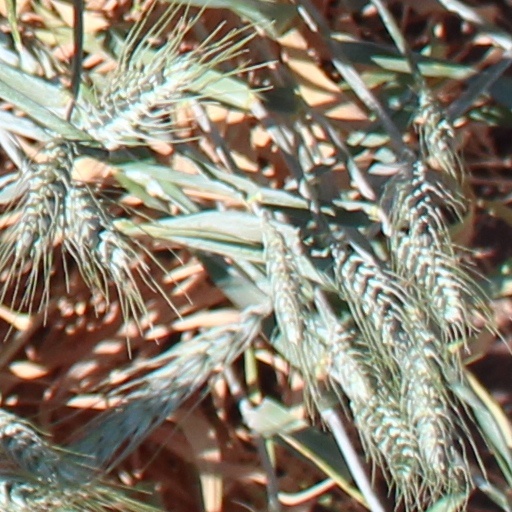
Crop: wheat